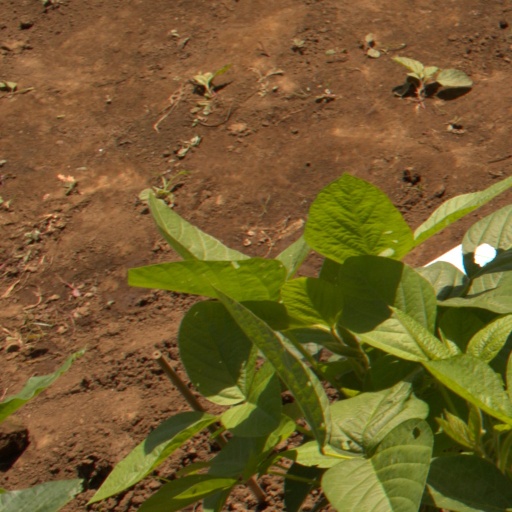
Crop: soybean